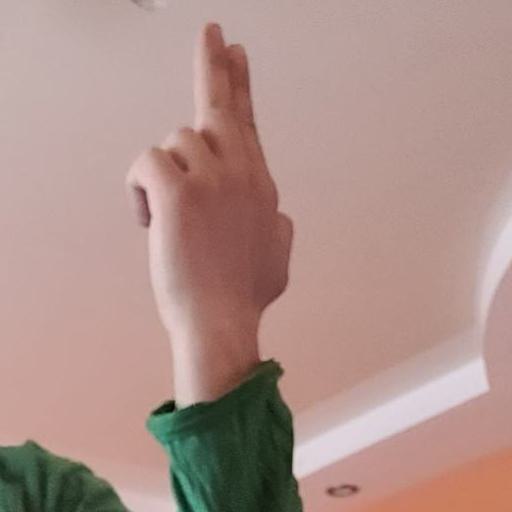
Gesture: two_up_inverted